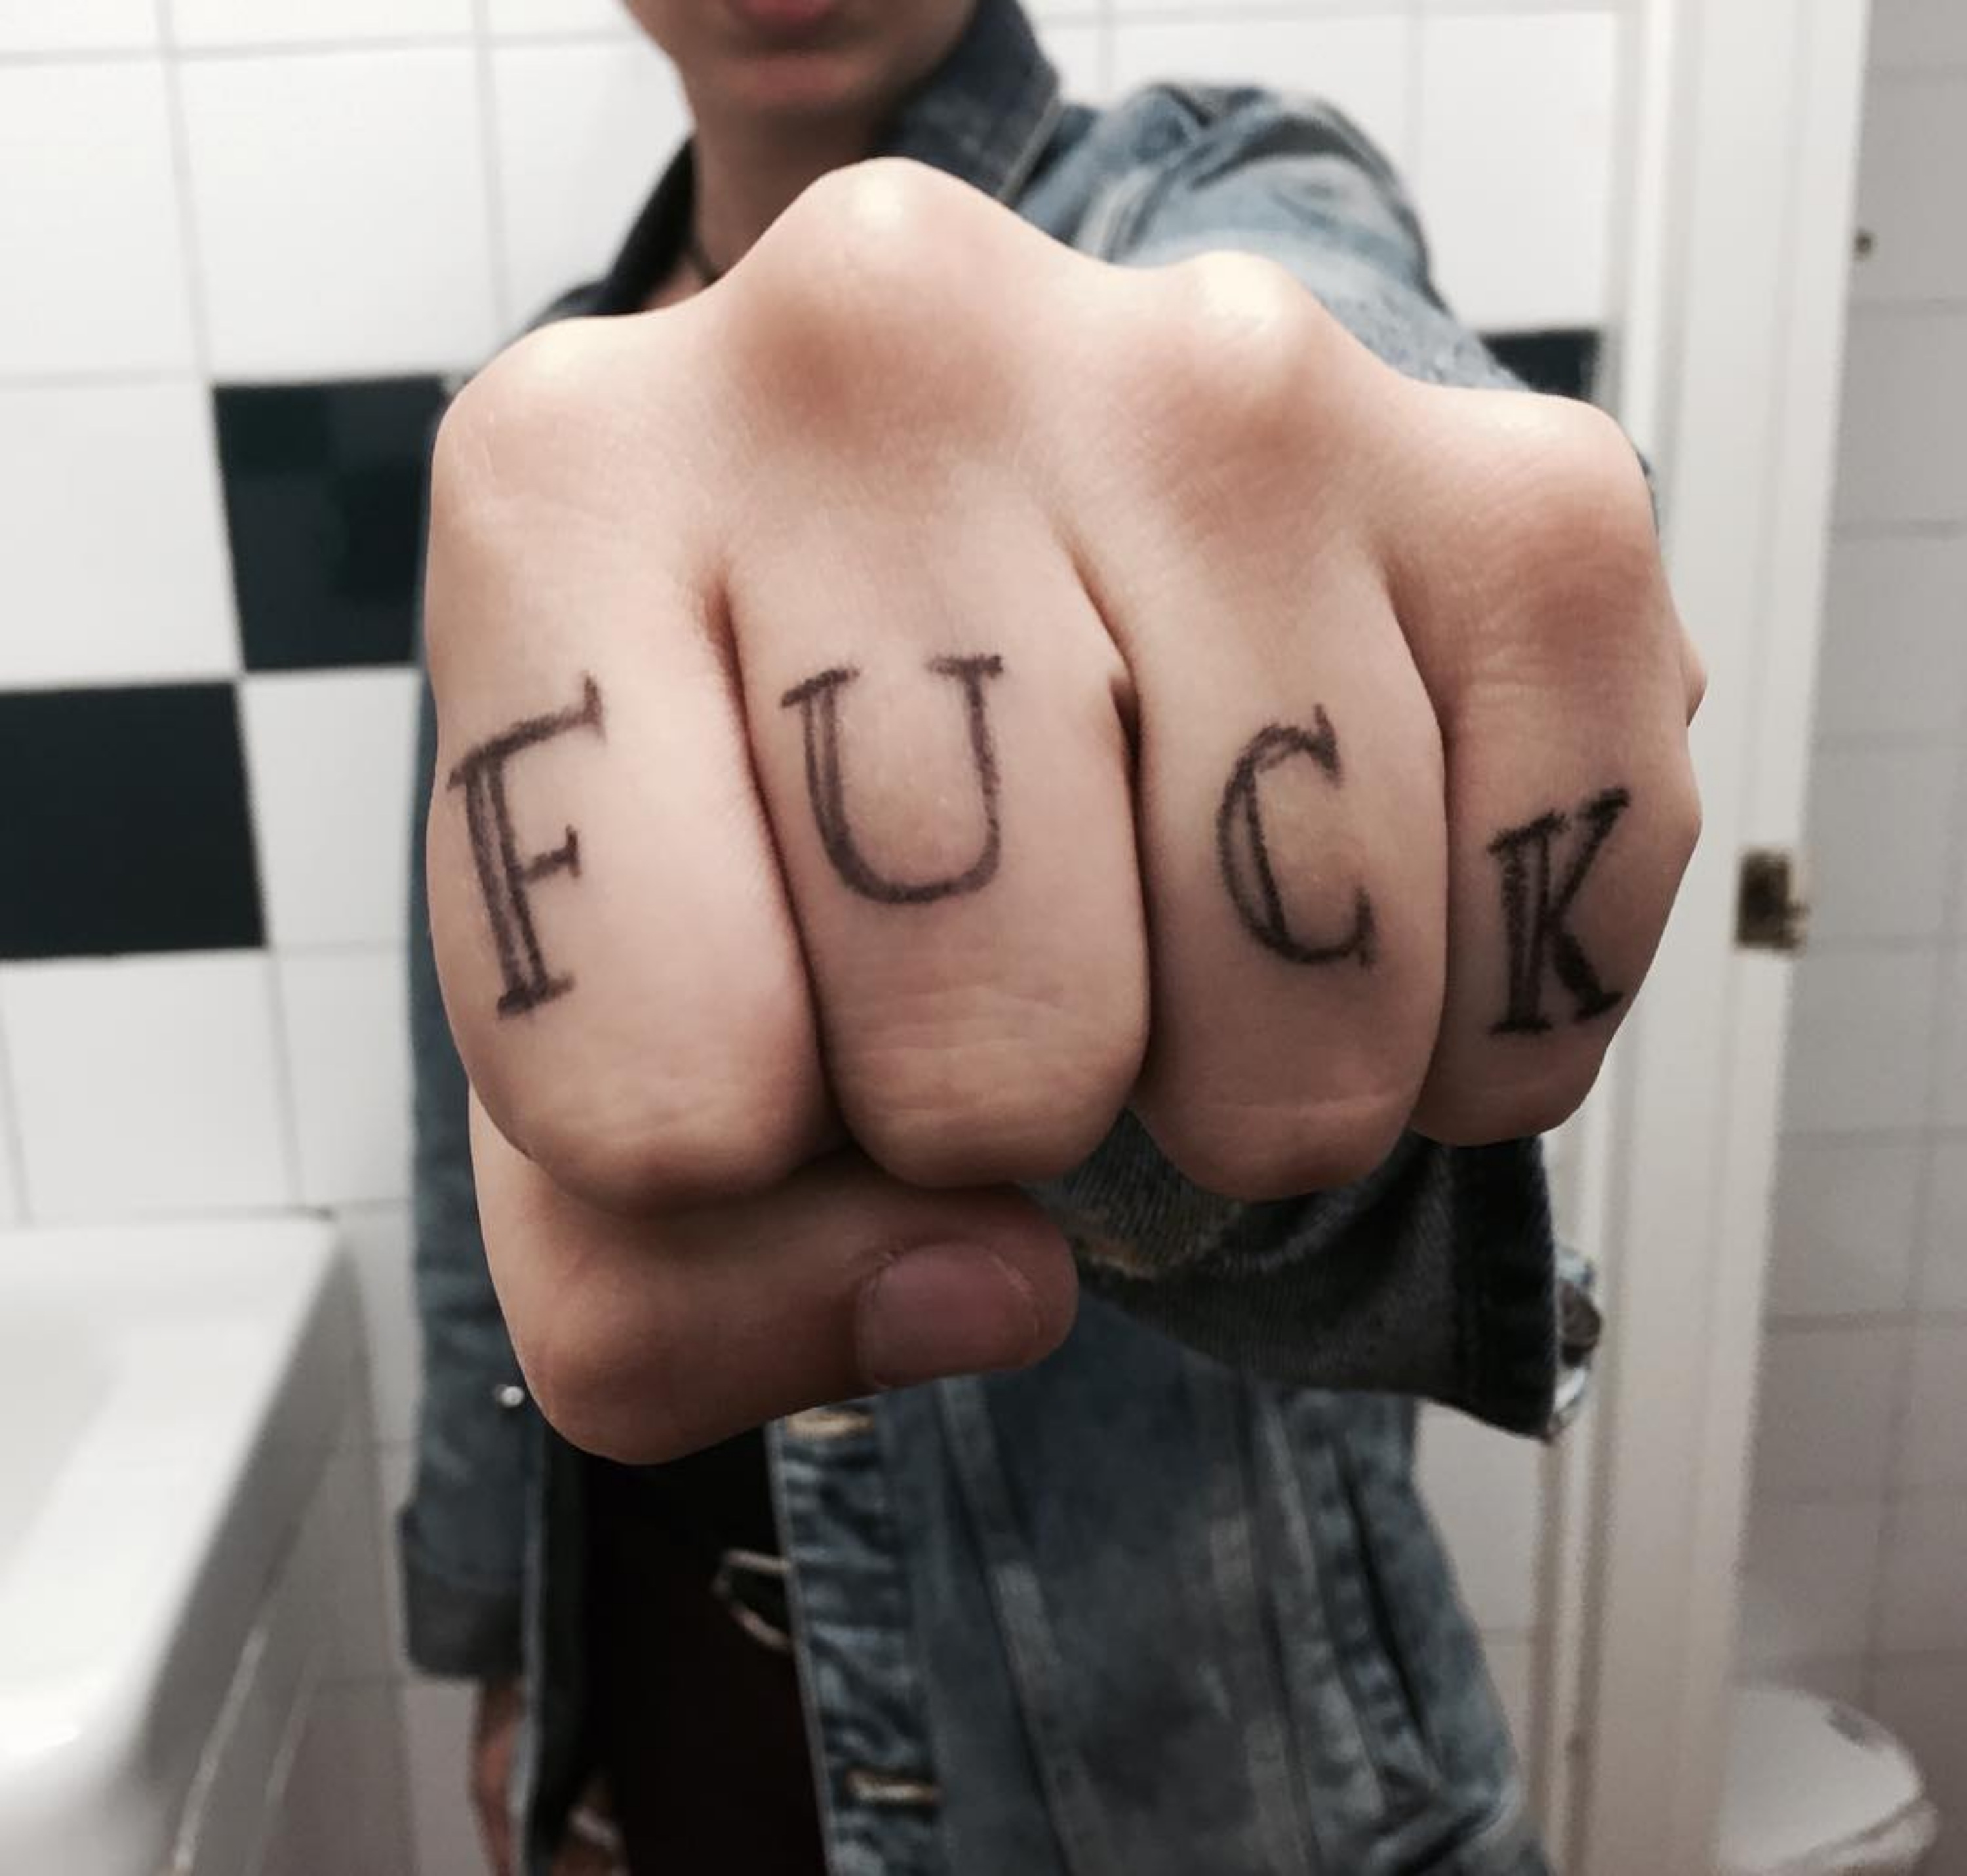
hand, person, finger, tattoo, arm, muscle, mouth, chest, human body, head, interaction, sense